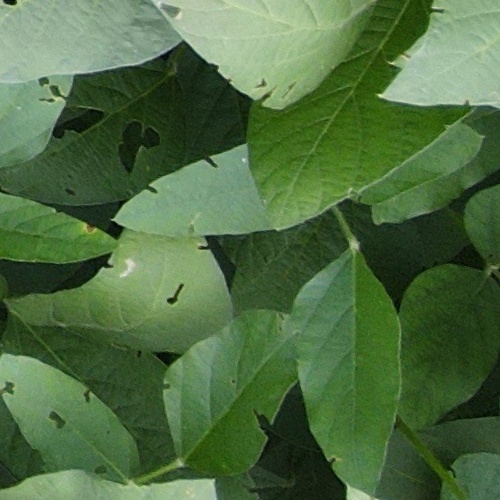
Label: Caterpillar